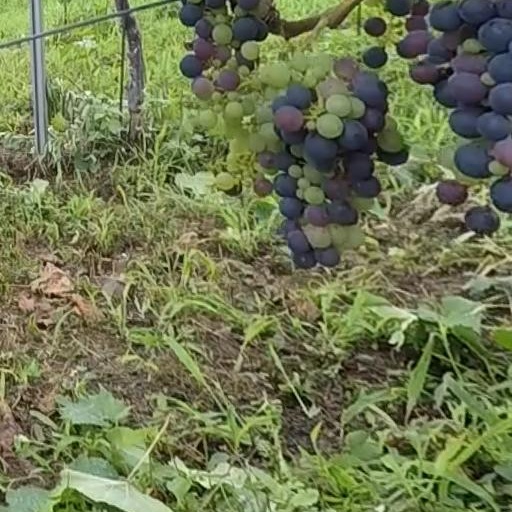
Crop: grape